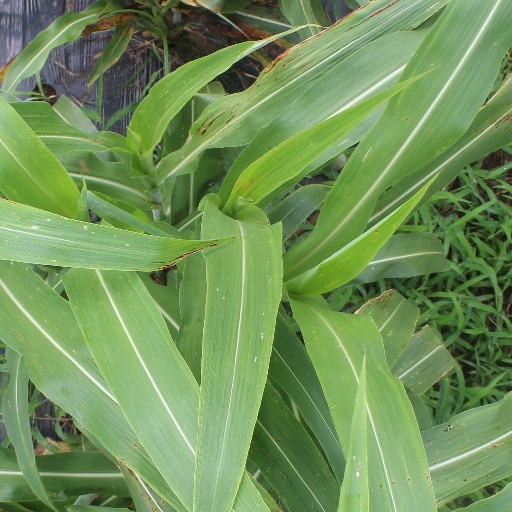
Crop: sorghum